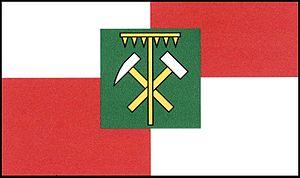
Horní Slavkov est une ville du district de Sokolov, dans la région de Karlovy Vary, en Tchéquie. Sa population s'élevait à 5 407 habitants en 2018.